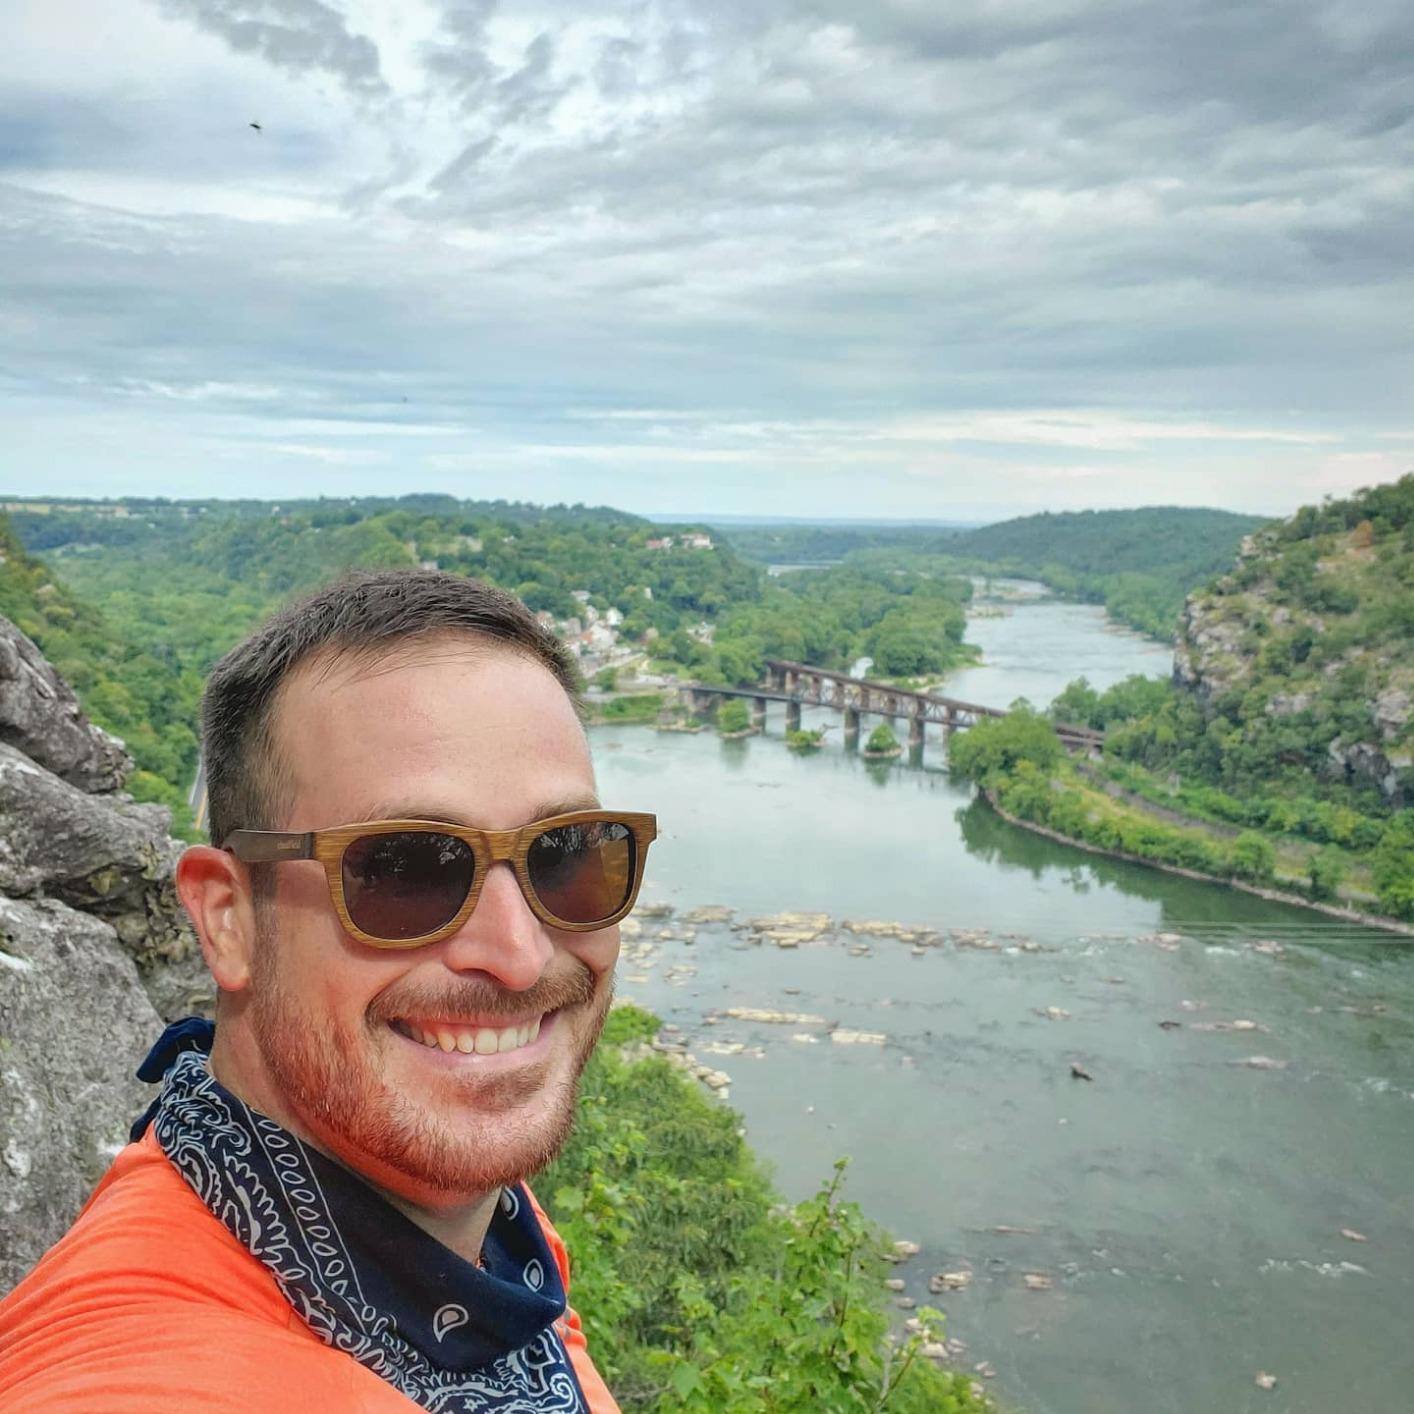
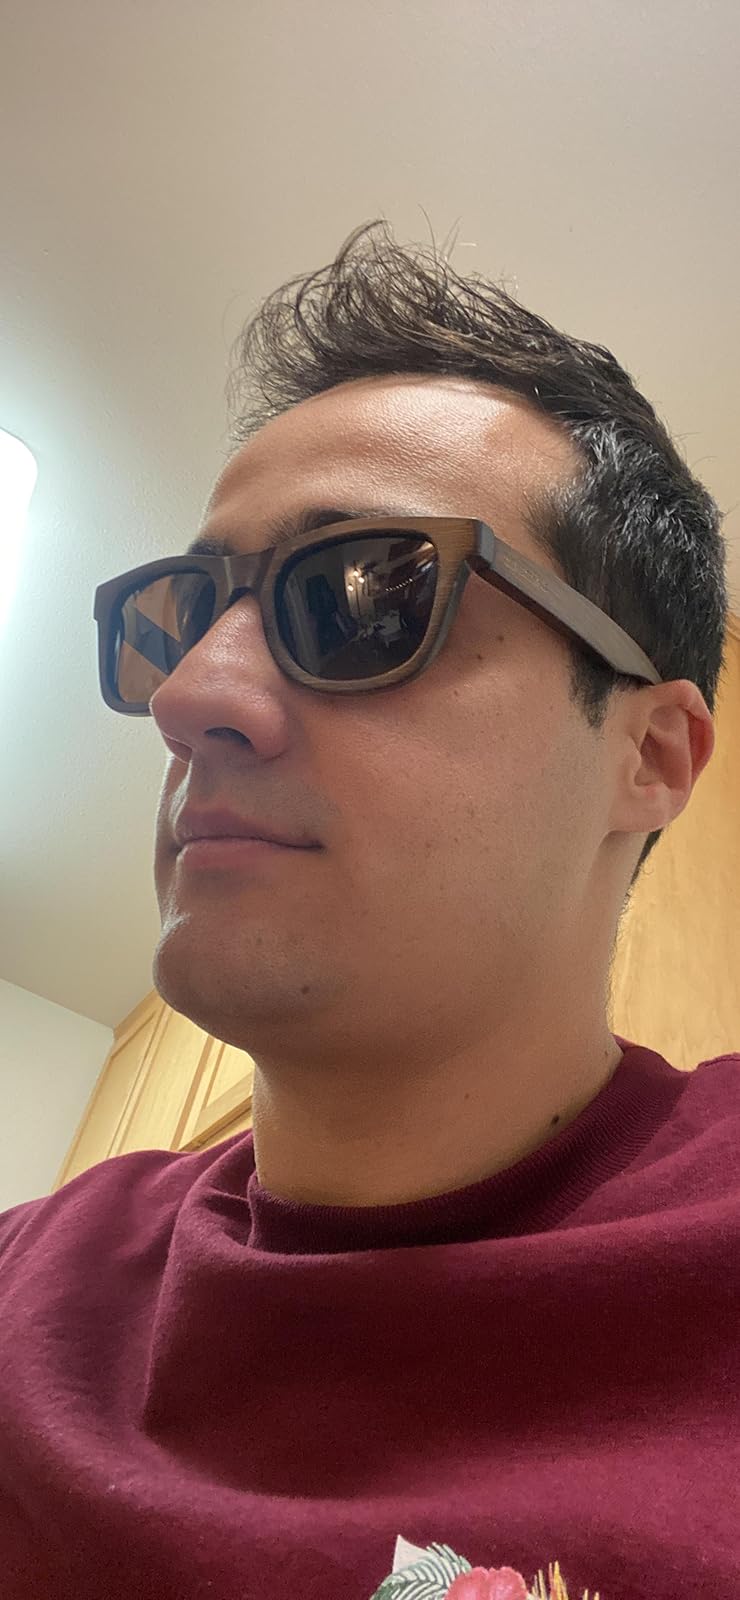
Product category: accessories_sunglasses
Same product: yes